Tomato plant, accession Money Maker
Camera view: vertical (180 deg); turntable rotation: 330 degrees
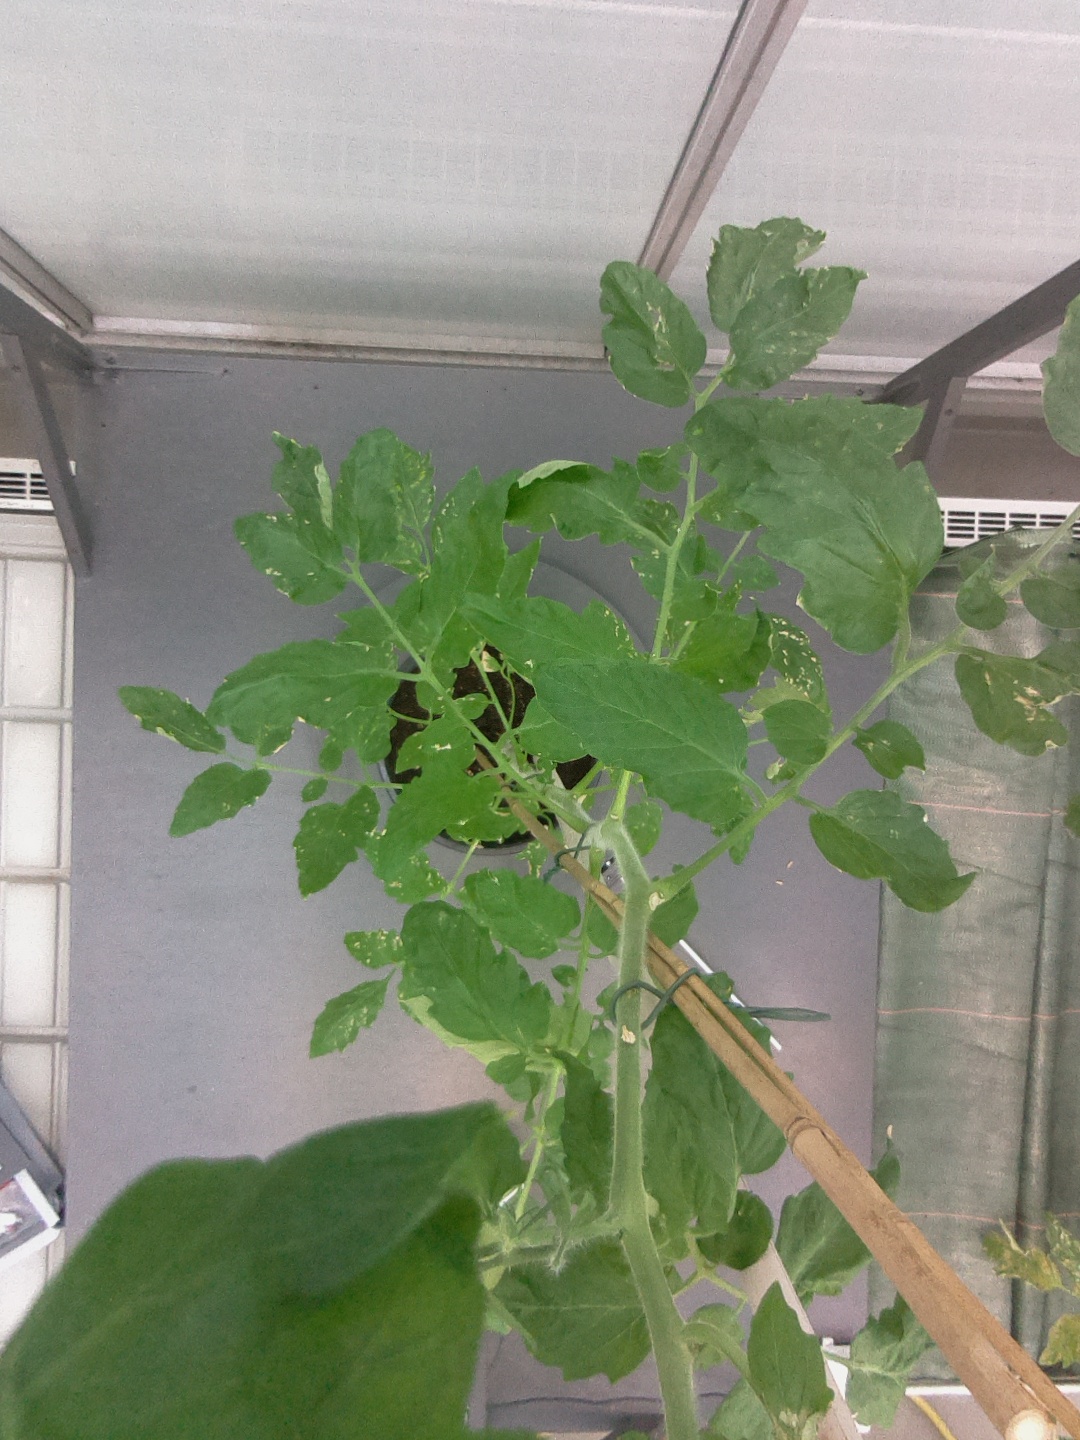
BBCH growth stage 71: 10%-20% of final fruit size